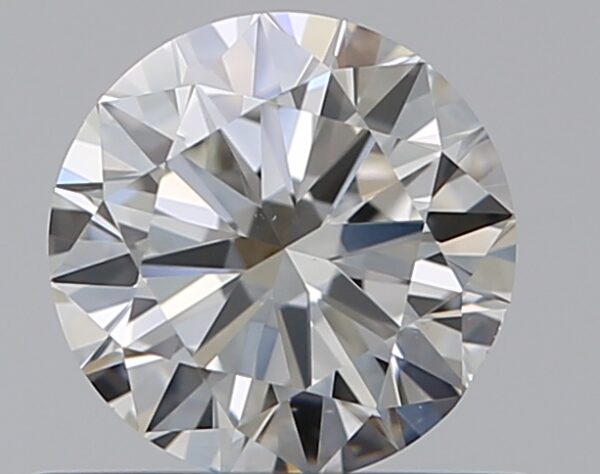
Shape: round
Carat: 0.5
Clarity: VS1
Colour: I
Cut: VG
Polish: EX
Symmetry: VG
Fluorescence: N
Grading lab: GIA
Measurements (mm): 5 x 5.06 x 3.08